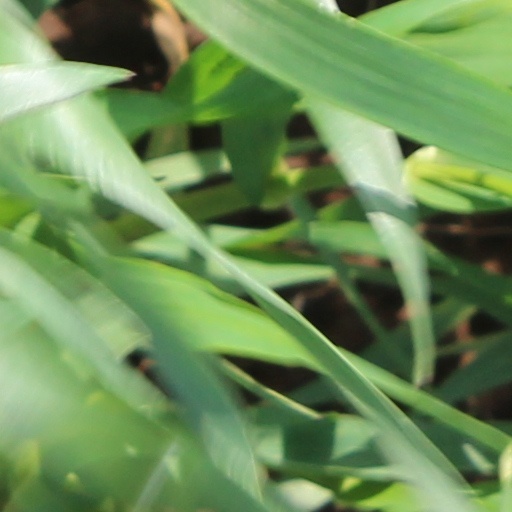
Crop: wheat